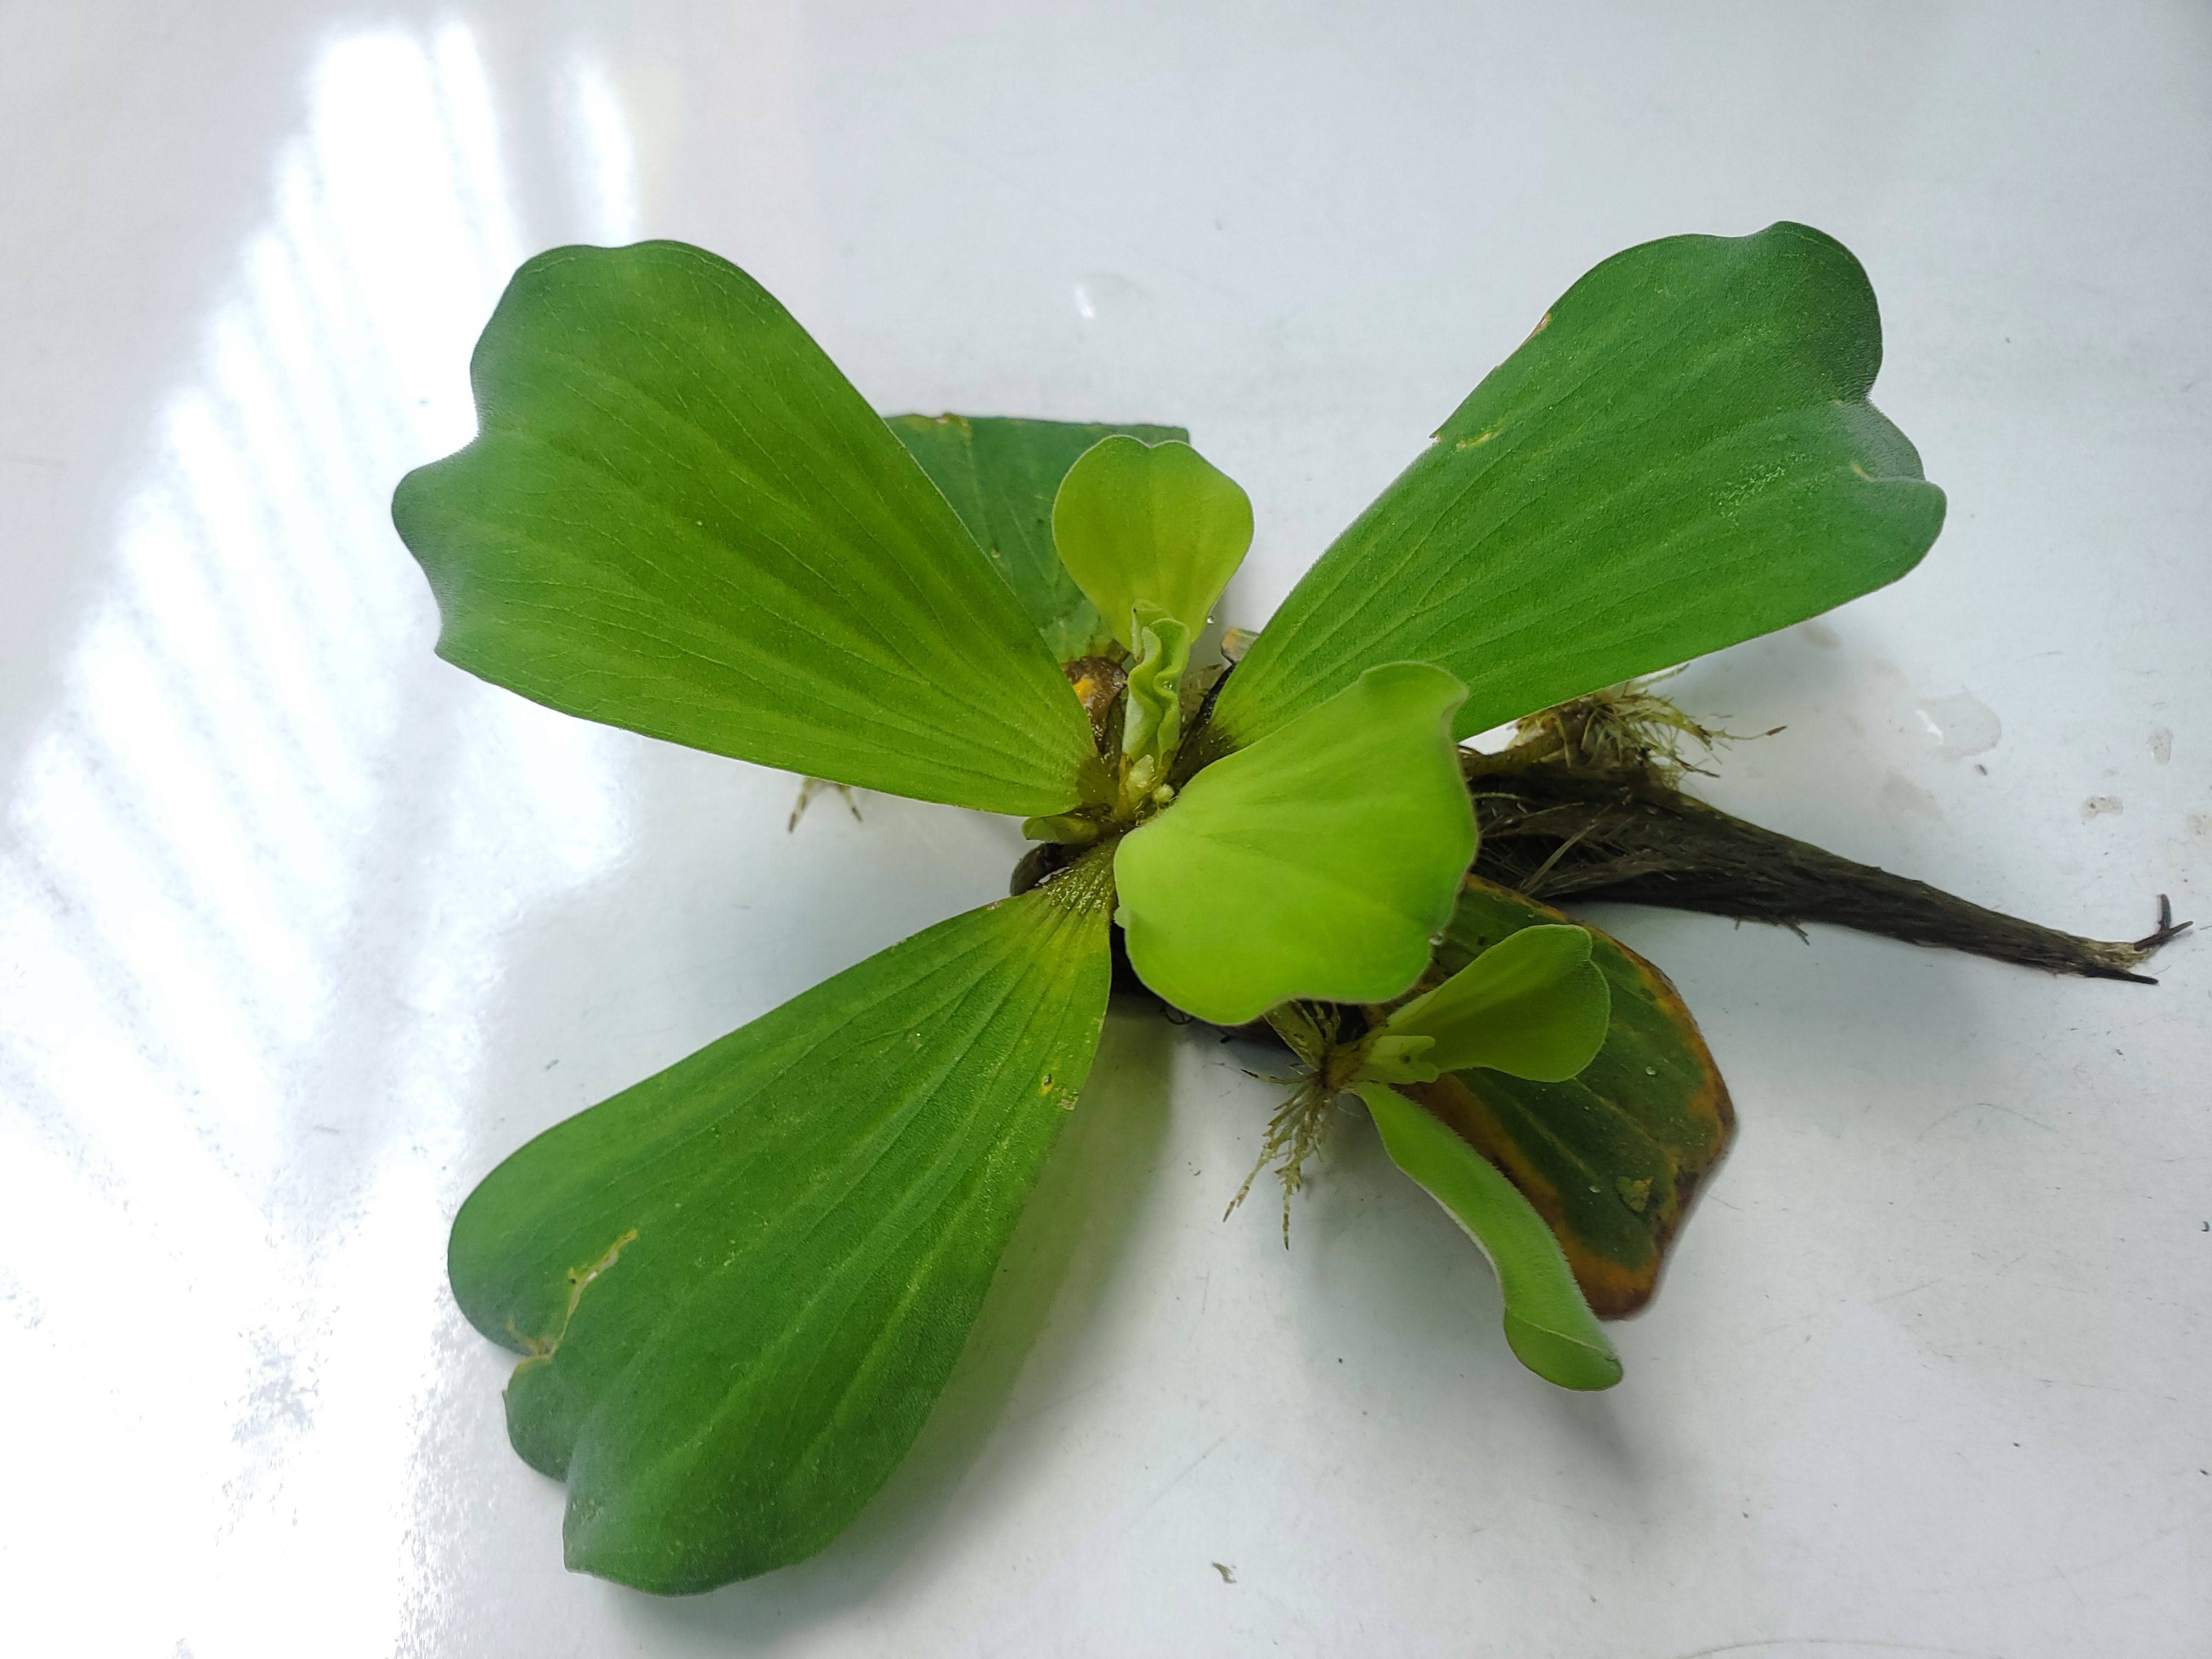
Species: Water Lettuce (Pistia stratiotes)